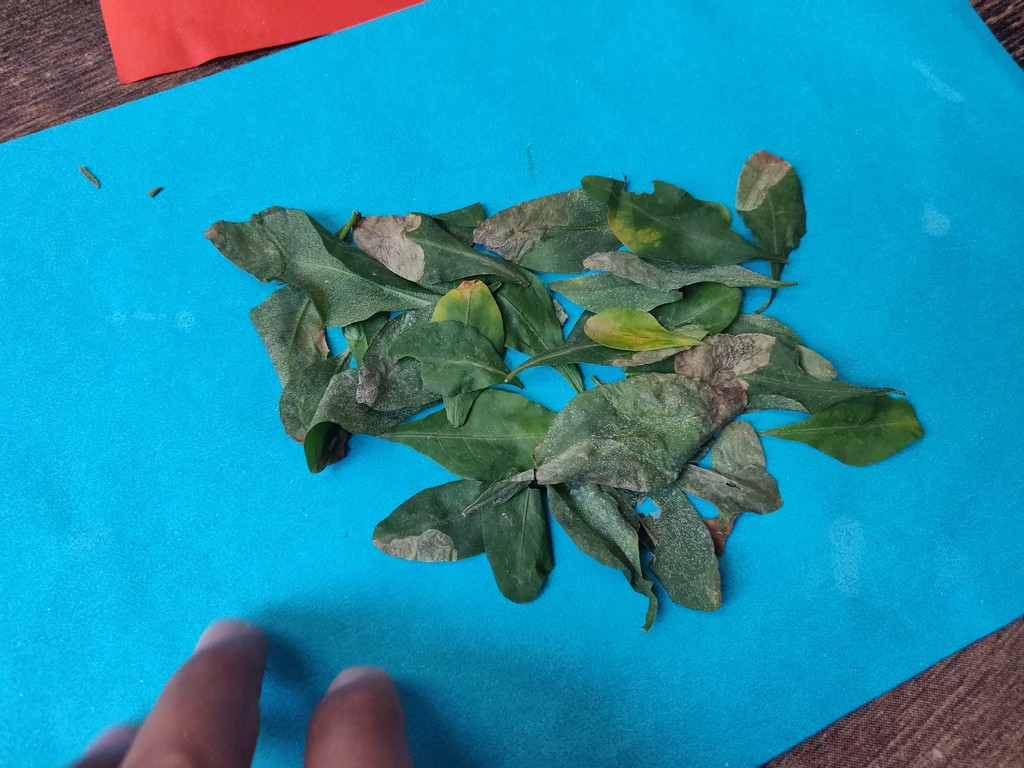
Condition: Unhealthy
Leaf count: multiple
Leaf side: unknown